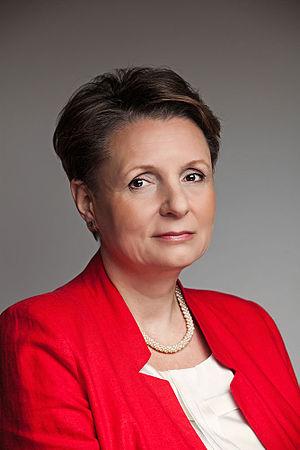
Małgorzata Omilanowska née Jakubowska, née le 10 avril 1960 à Varsovie, est une historienne de l'art, professeur en sciences humaines et femme politique polonaise.
Le ministère de la Culture et du Patrimoine national de la République de Pologne est une administration gouvernementale qui s'occupe de divers aspects de la culture polonaise.